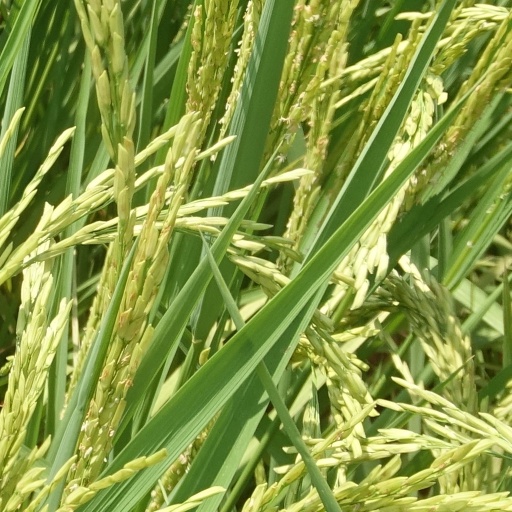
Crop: rice